Walls of Pontevedra

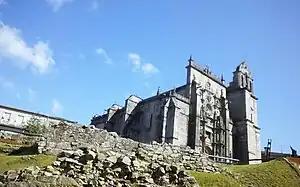
Remains of the ramparts near the old Saint-Mary Gate

In the 21st century, during various urban rehabilitation works in the old town, various remains of the medieval wall of Pontevedra were discovered during excavations. These have been studied, catalogued, preserved and restored in most cases to form part of the city's architectural heritage. The most important ones are located in Arzobispo Malvar Street, in front of the Campillo de Santa María, and have been integrated into the urban landscape by means of alleys and grassy areas. They have also been integrated into the Castelao building of the Pontevedra Museum, where the remains of the wall can be seen from the outside in the northern part of the city, close to the Lérez River. Other remains that have appeared integrate different constructions in the perimeter of the old town and have also been restored. They can be seen in the case of buildings for public use, such as the side of the Café Savoy and the art nouveau house that belonged to the Pilgrim Virgin brotherhood. Also on Michelena Street, at number 20, the tapas bar "La Muralla" has preserved another piece of the medieval walls integrated into the basement, which has become a focal point and another element of the interior decoration.